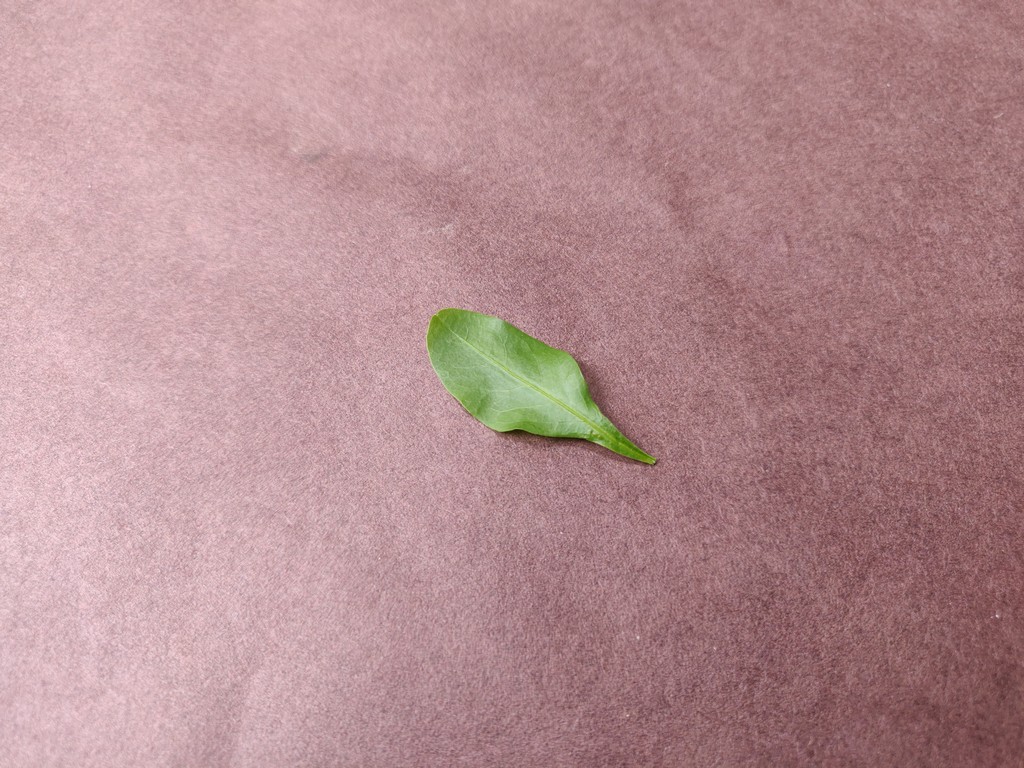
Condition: Healthy
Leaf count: single
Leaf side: front